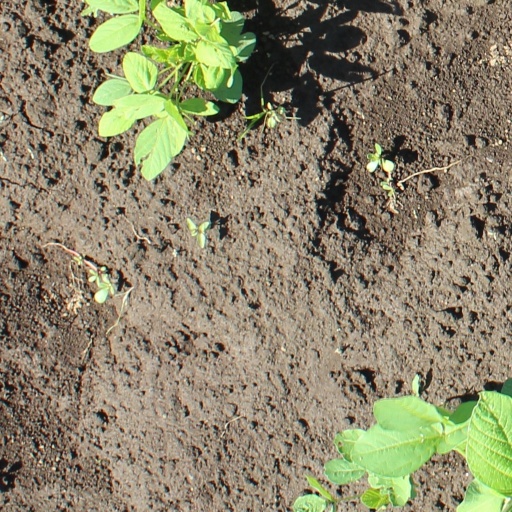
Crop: soybean